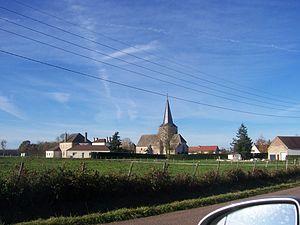
Saint-Gervais-en-Vallière
Saint-Gervais-en-Vallière est une commune française située dans le département de Saône-et-Loire en région Bourgogne-Franche-Comté.